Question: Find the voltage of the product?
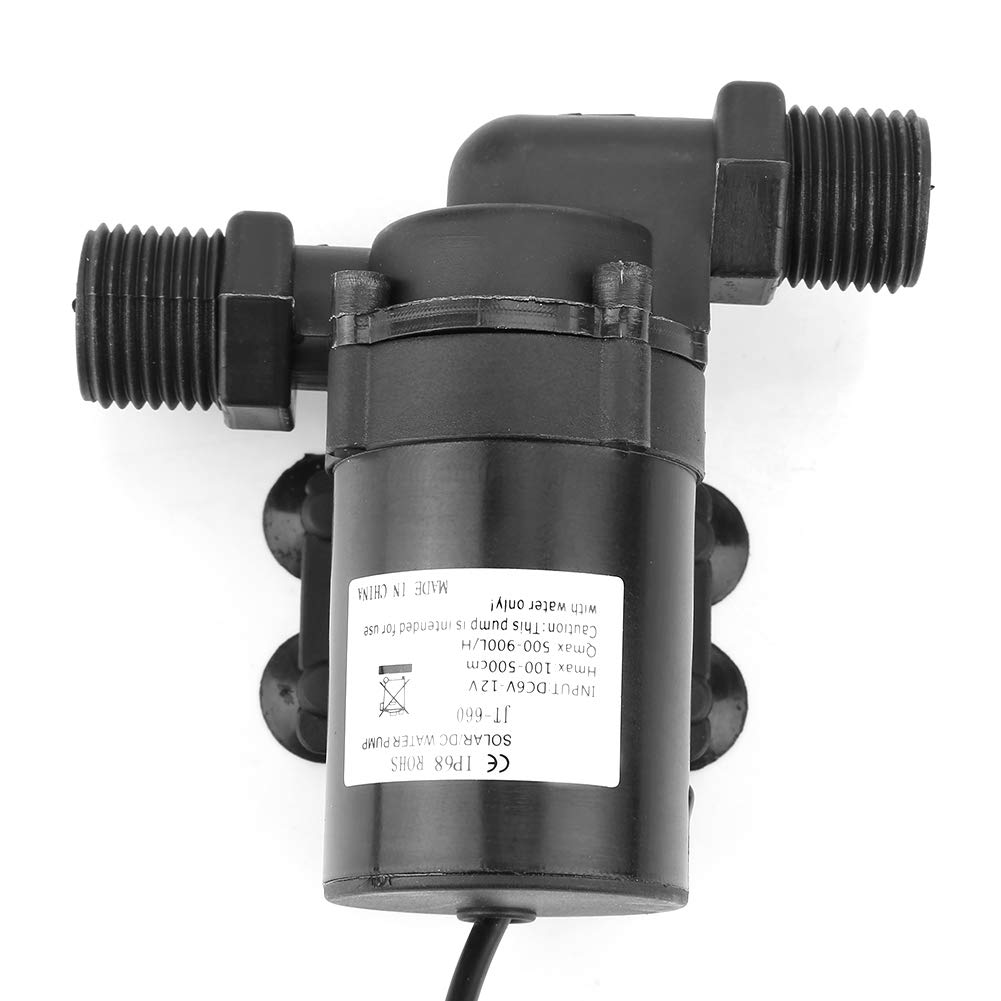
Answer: [6.0, 12.0] volt